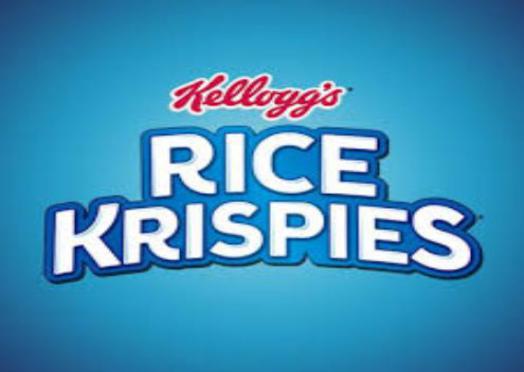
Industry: Food